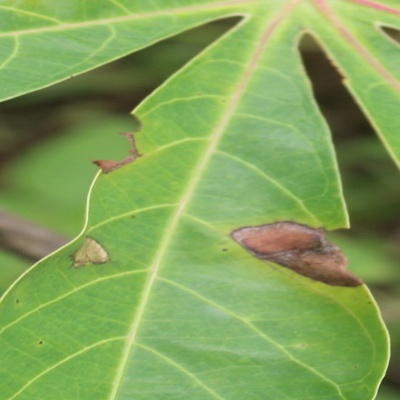
Crop: Cassava
Condition: bacterial blight